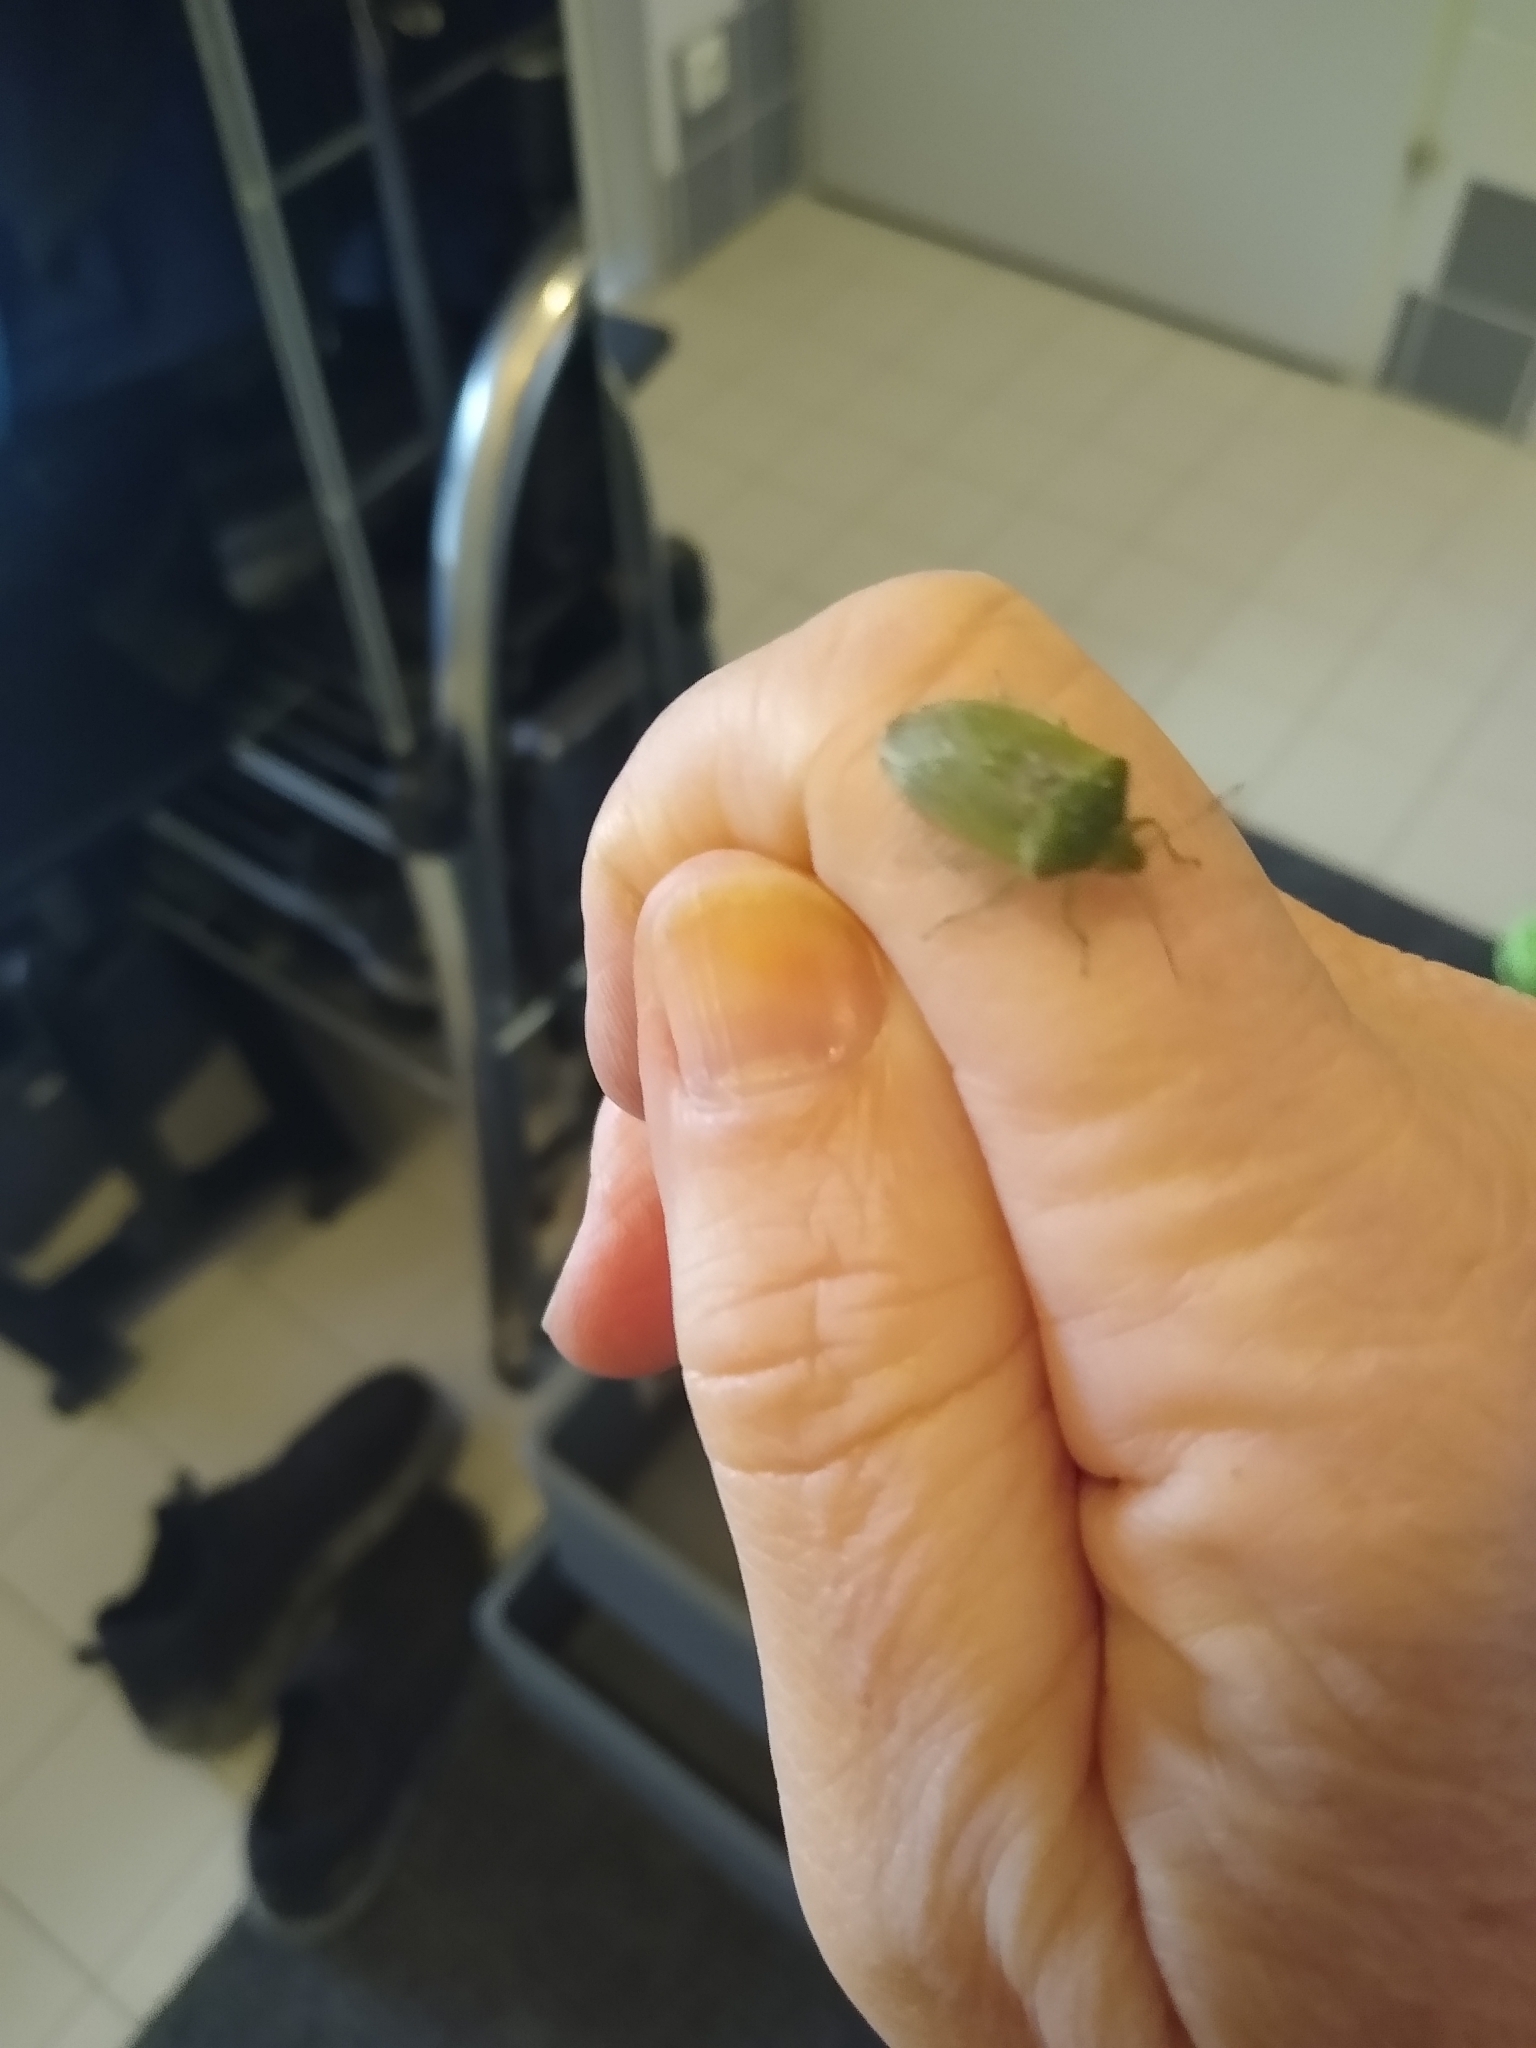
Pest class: stink_bug